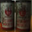
Label: can